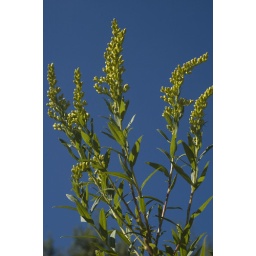
These golden flowers stand out against a bright blue sky on a very sunny Labor Day.